Spanish nobility

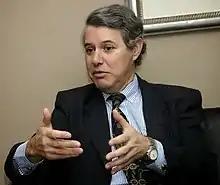
Cristóbal Colón de Carvajal, 18th Duke of Veragua

The often overlooked title of 'prince' ("príncipe/princesa") has historically been borne by those who have been granted or have inherited that title. It is often not included in lists of the Spanish nobility because it is rare. Prince/Princess are English translations of Infante/Infanta, referring to the son or daughter of a king; such titles are reserved for members of the royal family (the heir to the throne or the consort of the Queen regnant). Historically, infante or infanta could refer to offspring, siblings, uncles and aunts of a king. The heir's princely titles derive from the ancient kingdoms which united to form Spain.